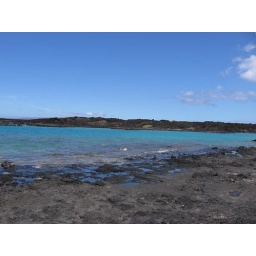
Crystal clear waters and a black beach near 'Ahini-Kina'u Natural Area Preserve in South Maui.